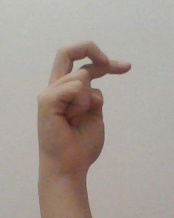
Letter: zay